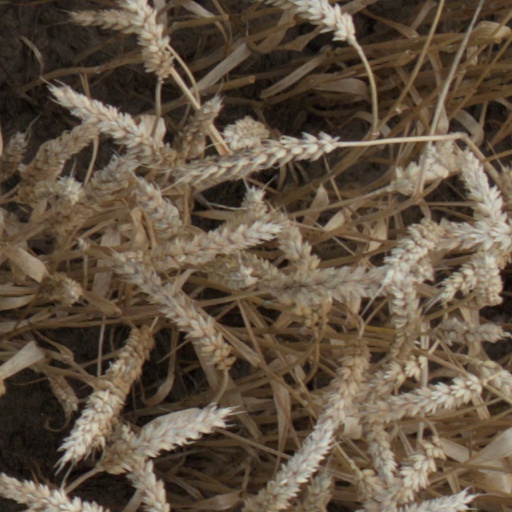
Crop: wheat